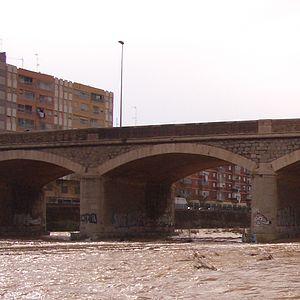
La Palancia est un fleuve espagnol de la région valencienne.